Lucas Bergström

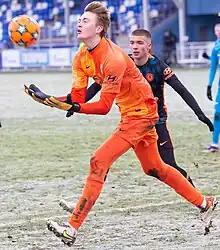
Bergström in UEFA Youth League in 2021

Lucas Carl Edvard Bergström (born 5 September 2002) is a Finnish professional footballer who plays as a goalkeeper for La Liga club Mallorca and the Finland national U21 team.